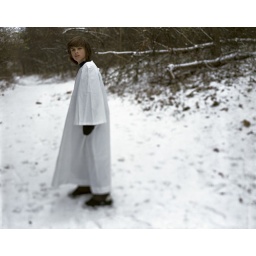
Boy wearing a white gown standing alone in the snow